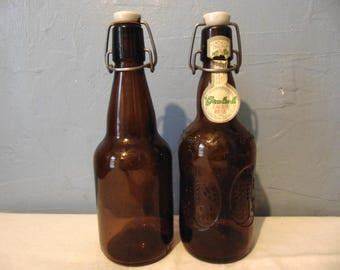
Waste category: glass